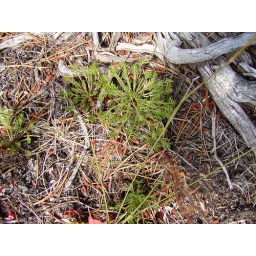
This plant (&lt;i&gt;Ipomopsis aggregata&lt;/i&gt;) is a biennial, so I assume that these will be in flower next summer.